Cilly, Aisne

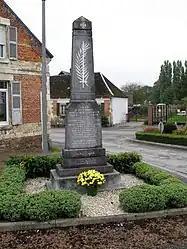
War memorial

Cilly is a commune in the Aisne department in Hauts-de-France in northern France.